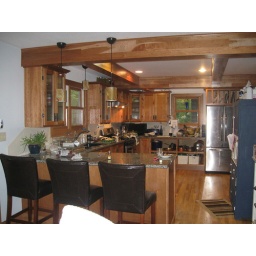
Amazing kitchen in the main house